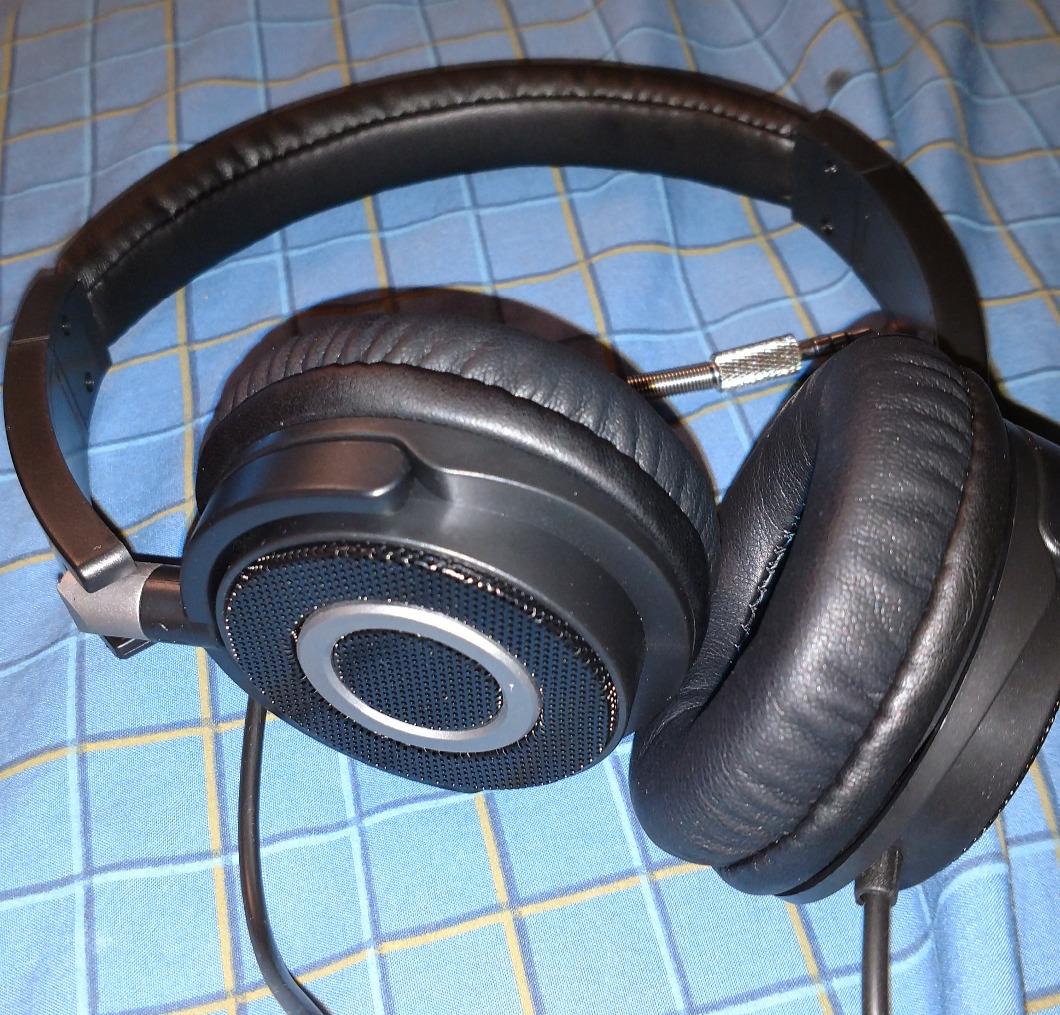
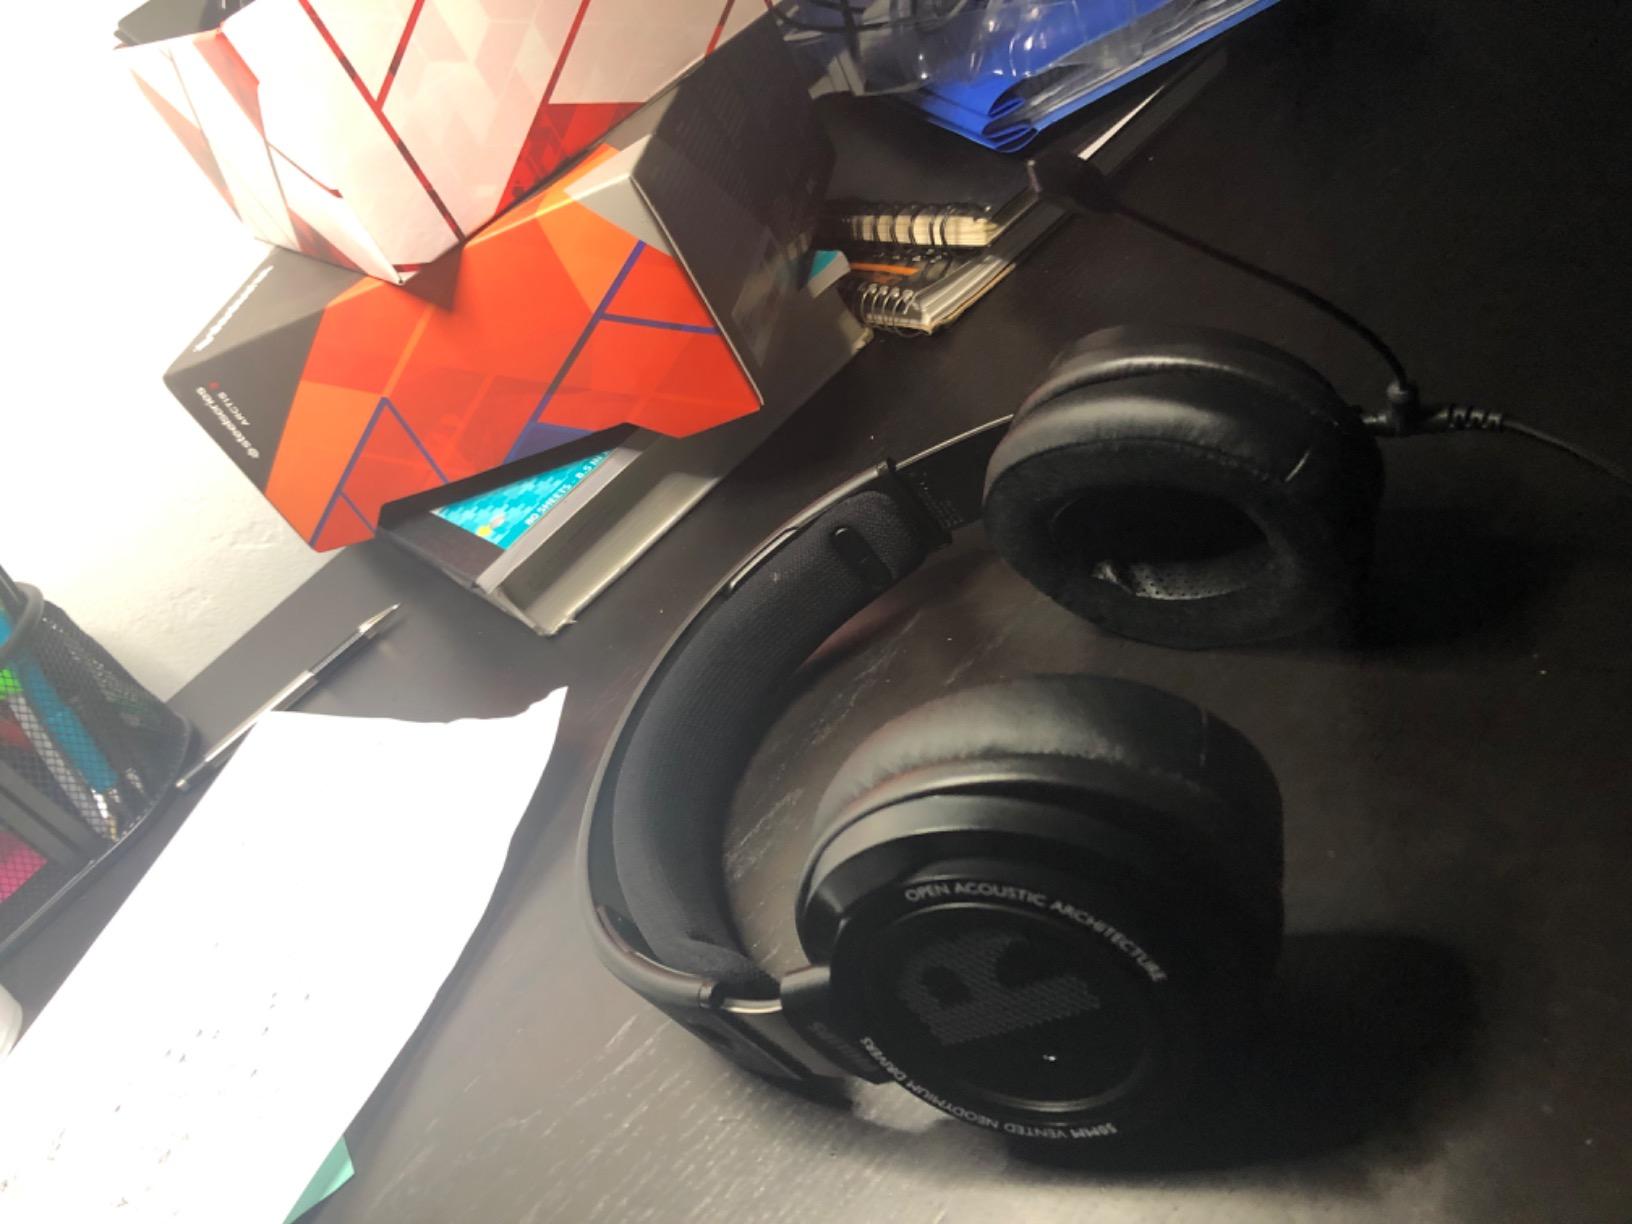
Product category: headphones
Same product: no